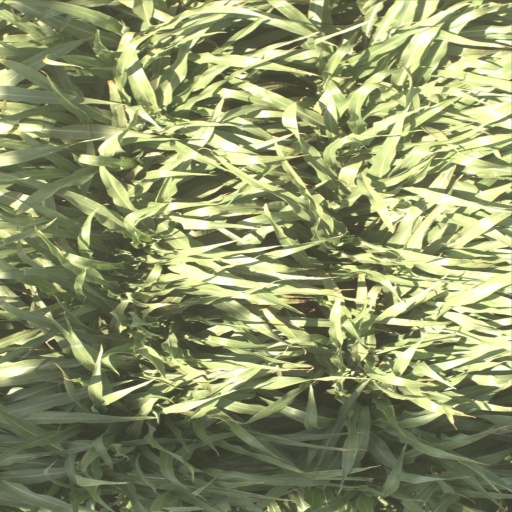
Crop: sorghum